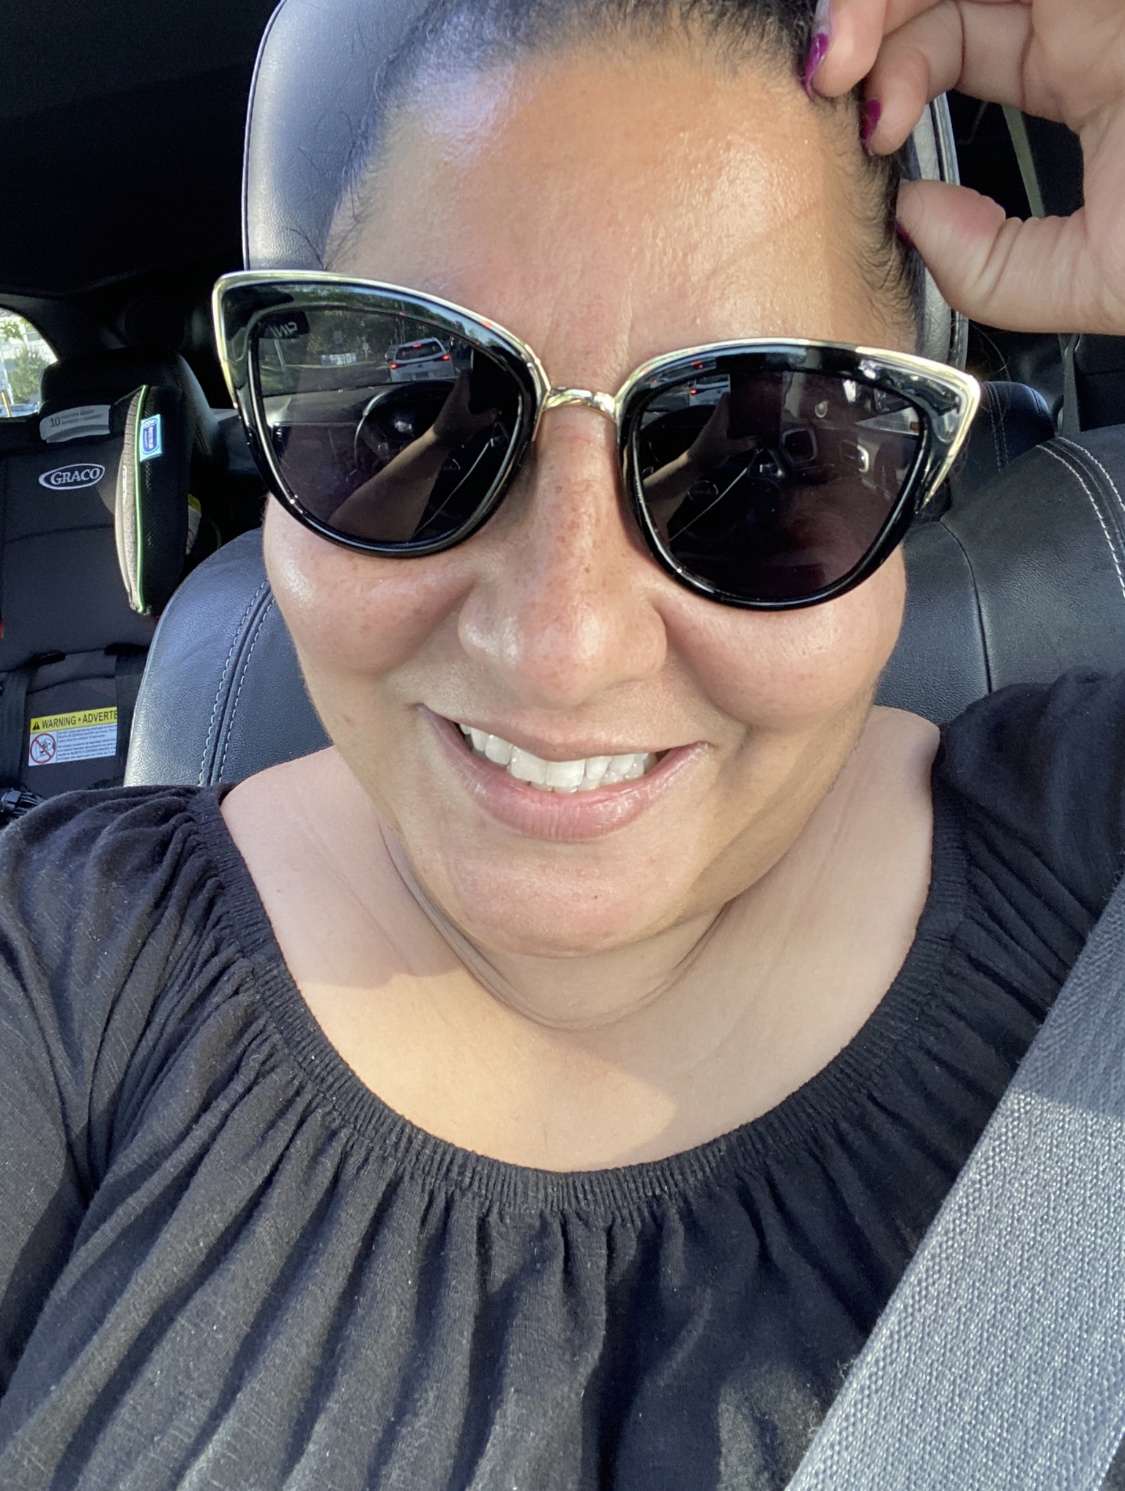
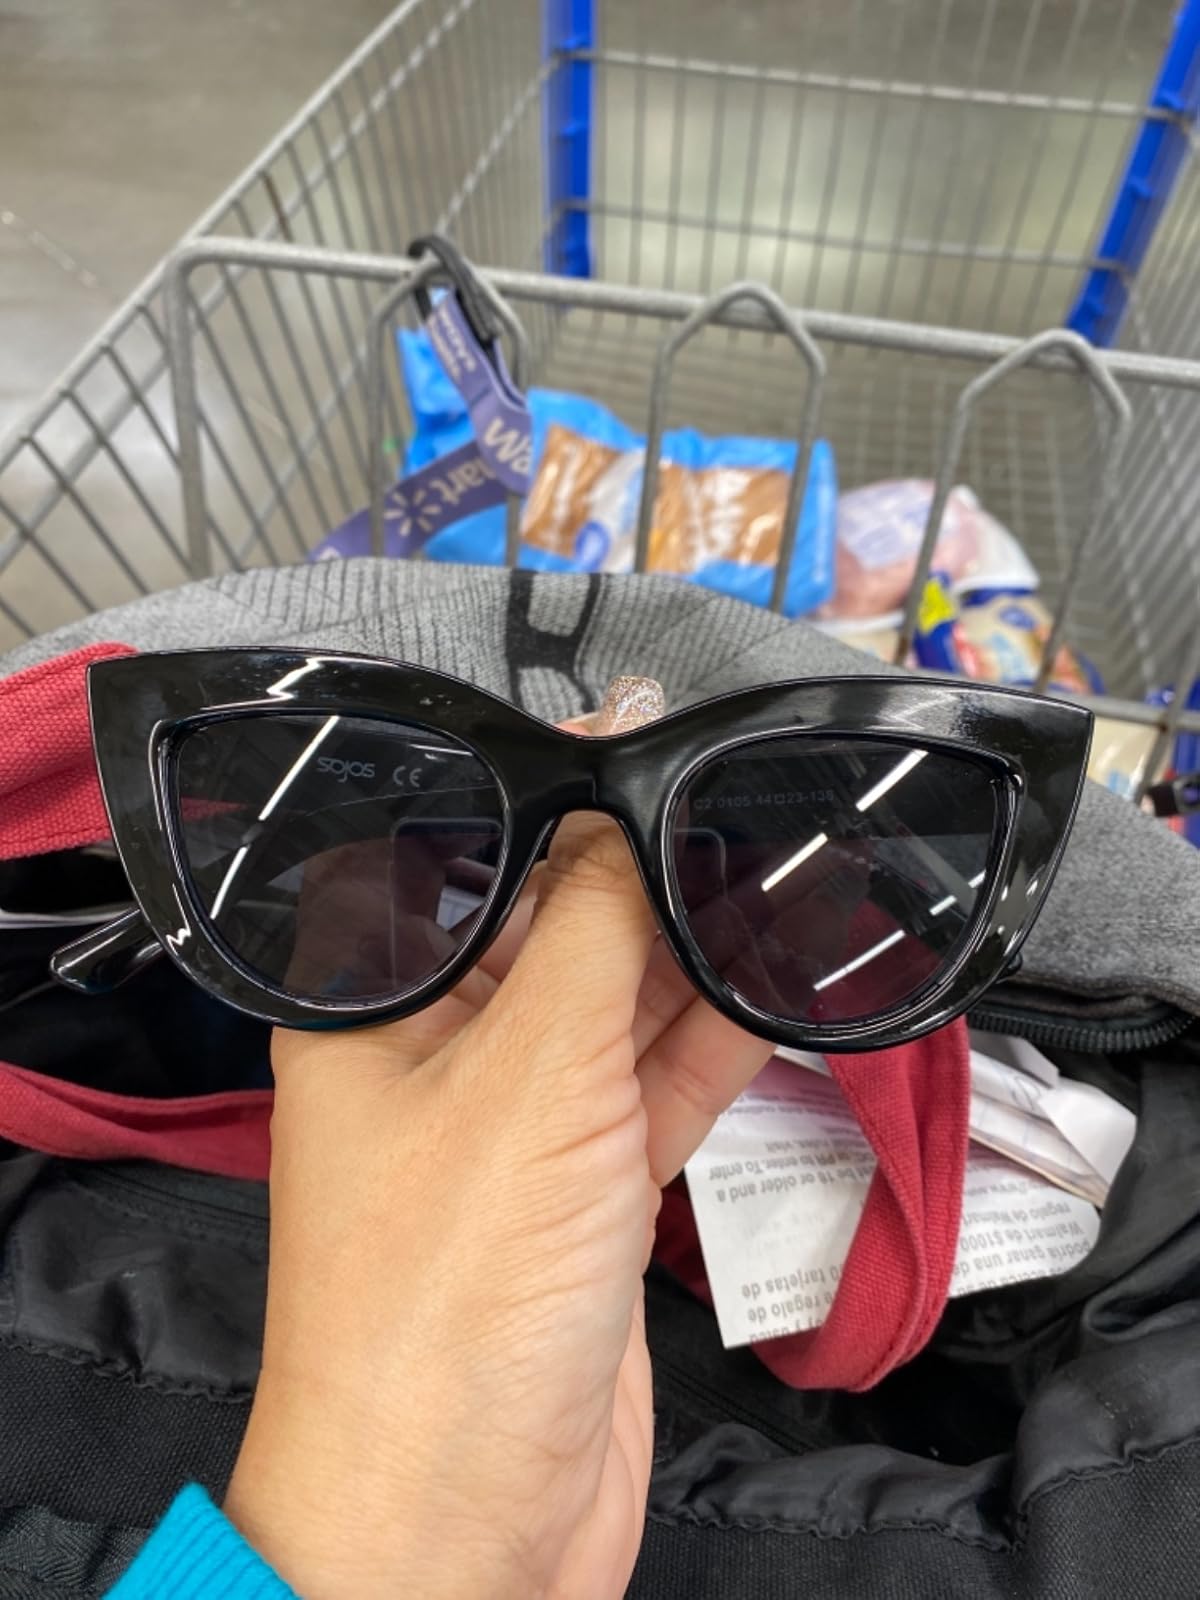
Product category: accessories_sunglasses
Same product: no